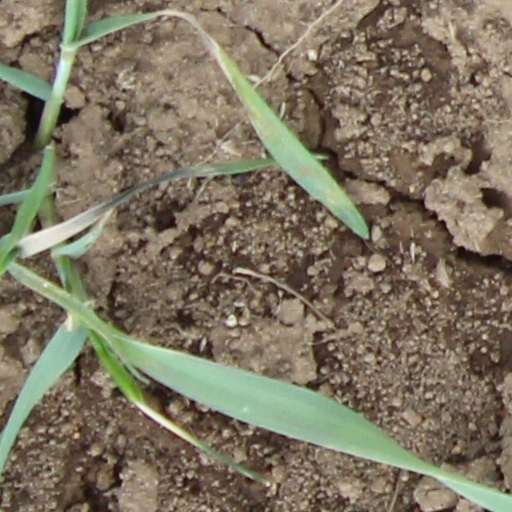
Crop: wheat